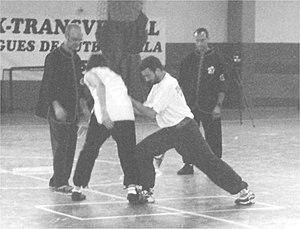
Le tai-chi-chuan ou tai chi ou taiji quan est un art martial chinois dit « interne » souvent réduit à une gymnastique de santé. Il peut aussi comporter une dimension spirituelle. Il a pour objet le travail de l'énergie appelée chi.